Quinnipiac

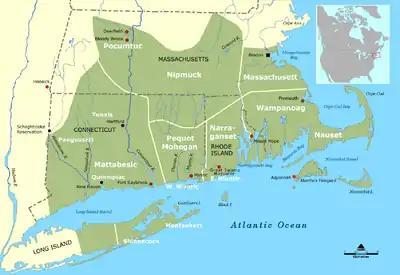
The Quinnipiac and their neighbors, ca. 1600 CE

The Puritans established the first Indian Reservation in 1638. Located near New Haven, Connecticut, the reserve was for the Quinnipiac, but only included 1,200 acres, a small portion of their original territory. The reservation's residents, described as "free" Indians, were placed under the authority of an English agent. They were not allowed to sell or abandon that land, and Native peoples from other tribes were not allowed to visit.